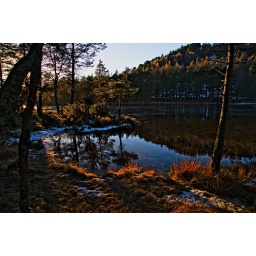
such clear water in the loch with just a slick of ice on the parts touched by the sun